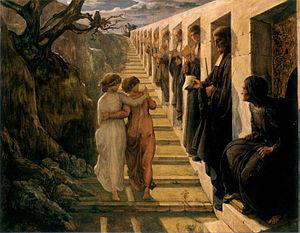
Le Poème de l’âme de Louis Janmot est l’œuvre d’une vie, étalée de 1835 à 1881. Présentée à l’Exposition universelle de 1855, c’est une œuvre à la fois picturale et littéraire, qui se compose de 18 tableaux suivis de 16 dessins au fusain, le tout inspiré par un long poème de 2 800 vers, également écrit par Louis Janmot. Ce vaste ensemble narre la vie d'une âme sur la Terre, incarnée dans un jeune homme, accompagné de son double féminin. Puis l’œuvre représente la vie de l’homme resté seul à la suite de la disparition de sa compagne, à laquelle s'identifierait l'artiste.